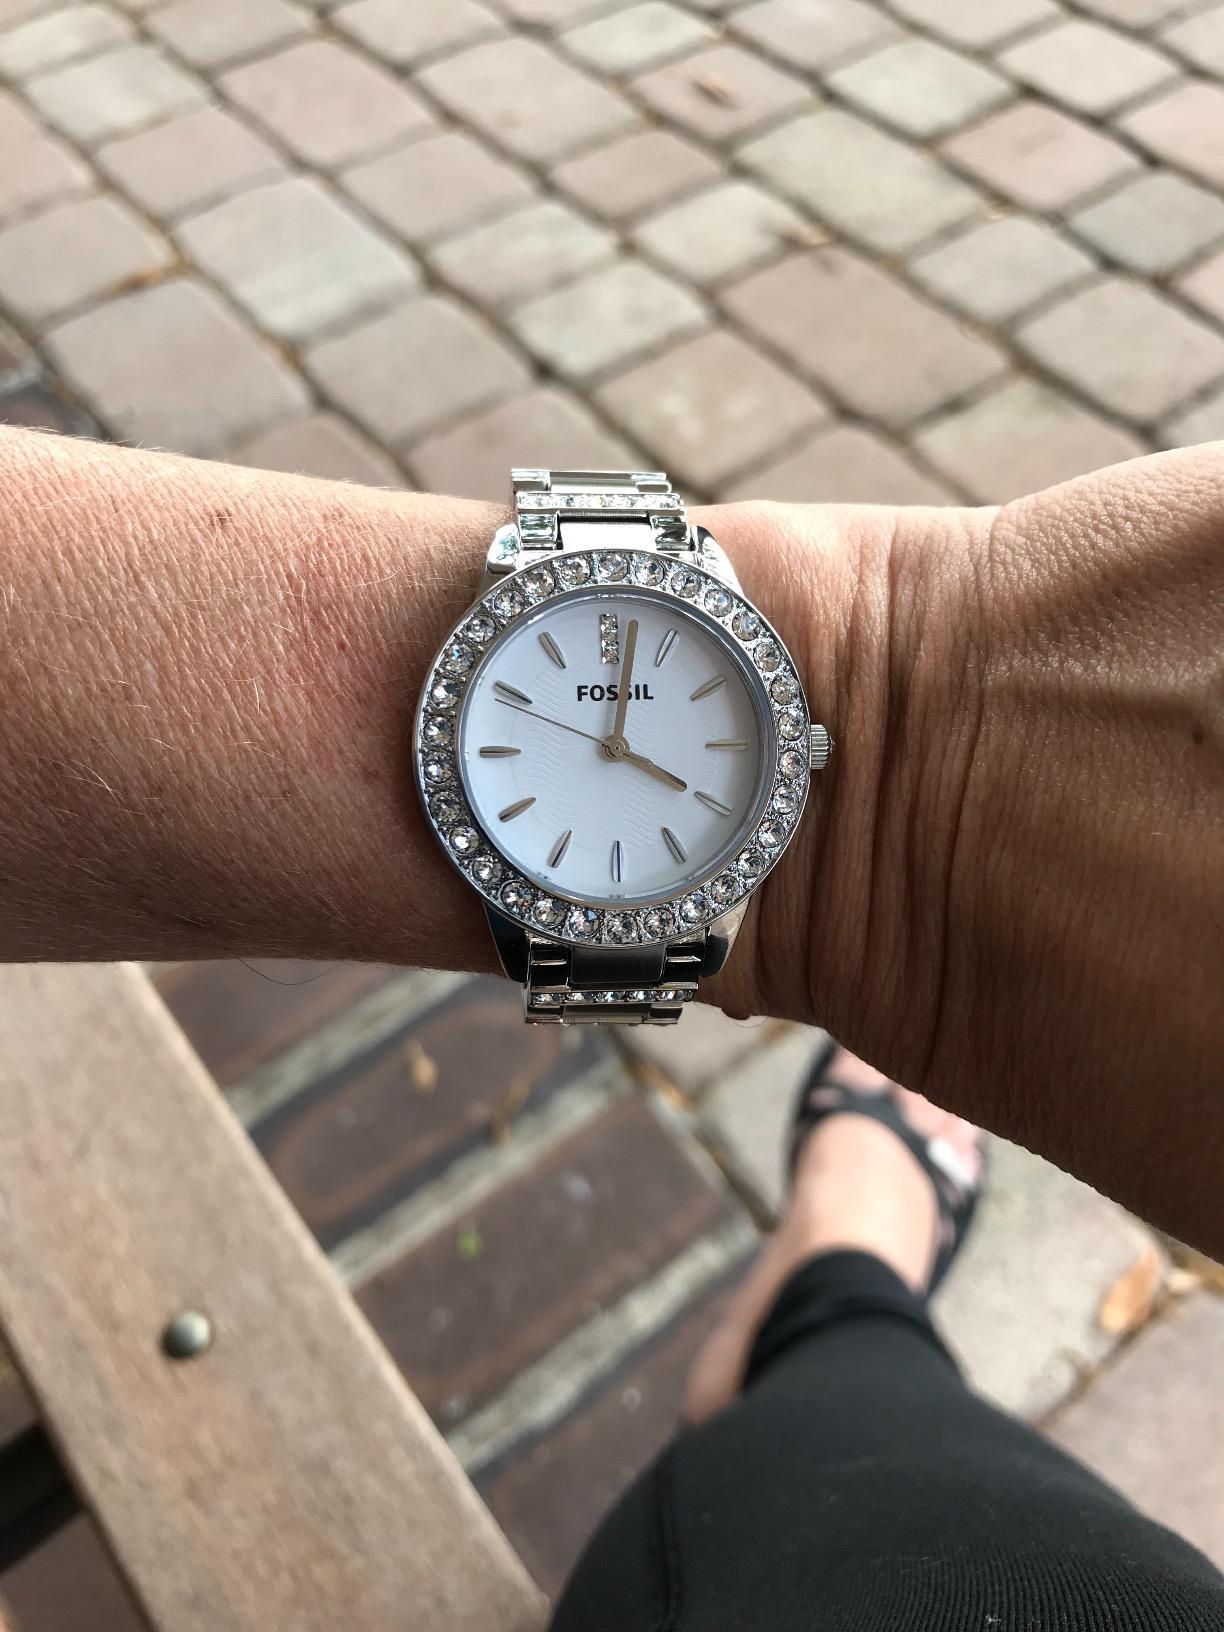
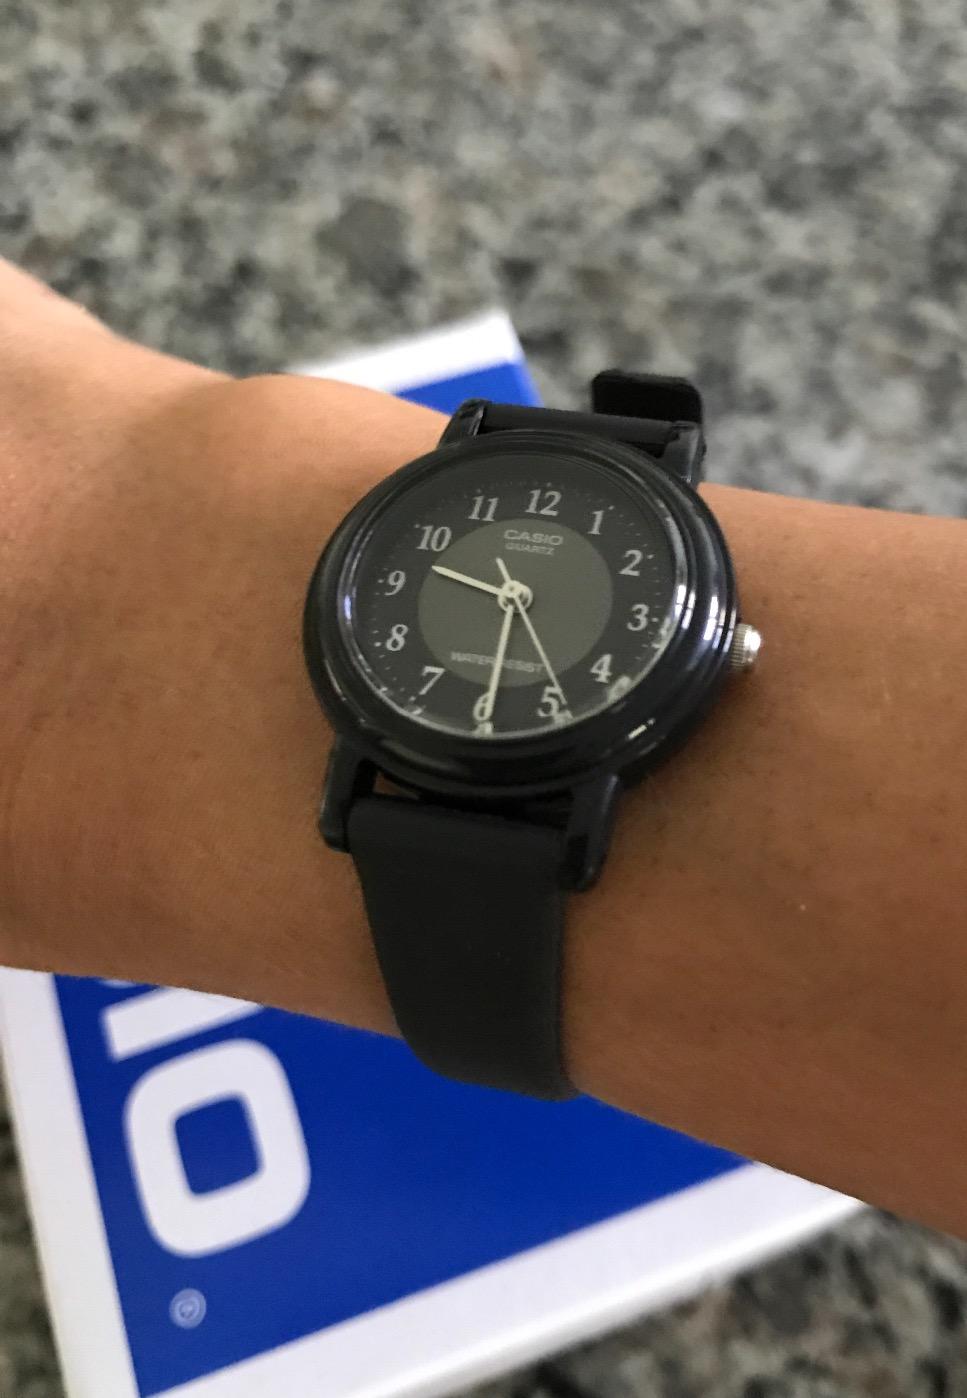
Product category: accessories_watch
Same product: no